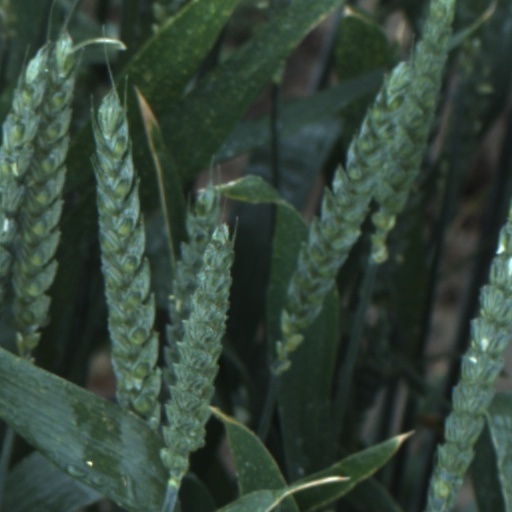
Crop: wheat